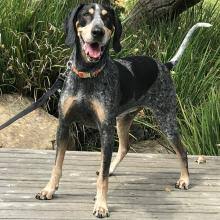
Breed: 217-n000050-bluetick